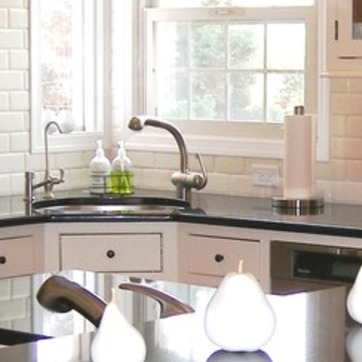
Material: metal